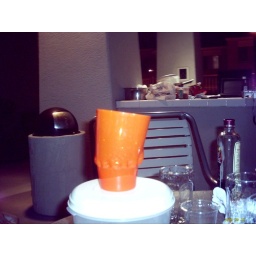
Never light shots in plastic cups